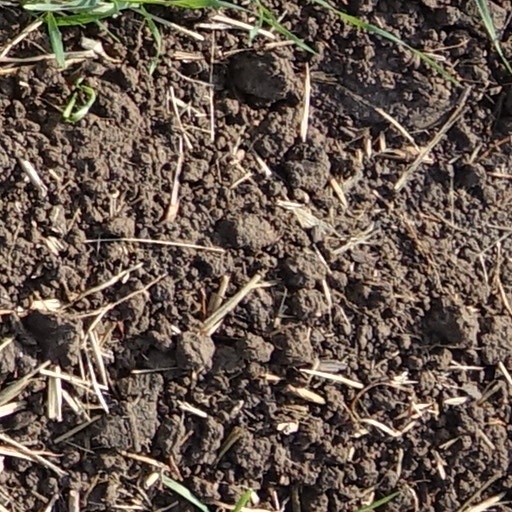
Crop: wheat